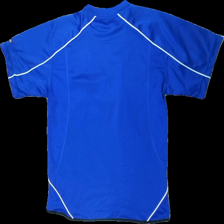
View: back
Type: T-shirt
Category: Men
Brand: Missing
Colors: White, Blue
Material: 100% polyester
Pattern: Logo print
Cut: Regular
Season: All
Trend: Sports
Damage location: middle center
Price range: <50
Recommended usage: Export
Description: blå tränings t-shirt med reklam loggor, nopprig
Comment: reklam loggor